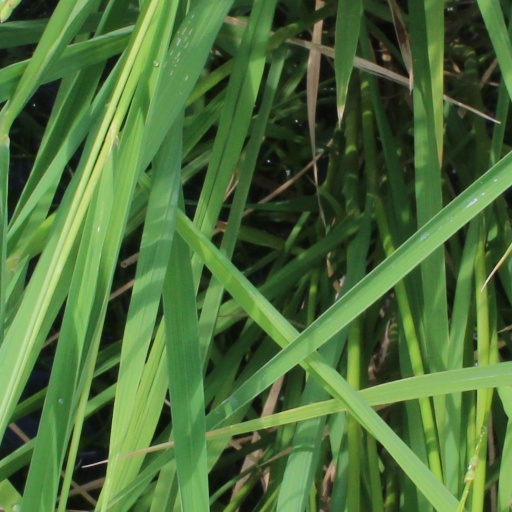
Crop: rice